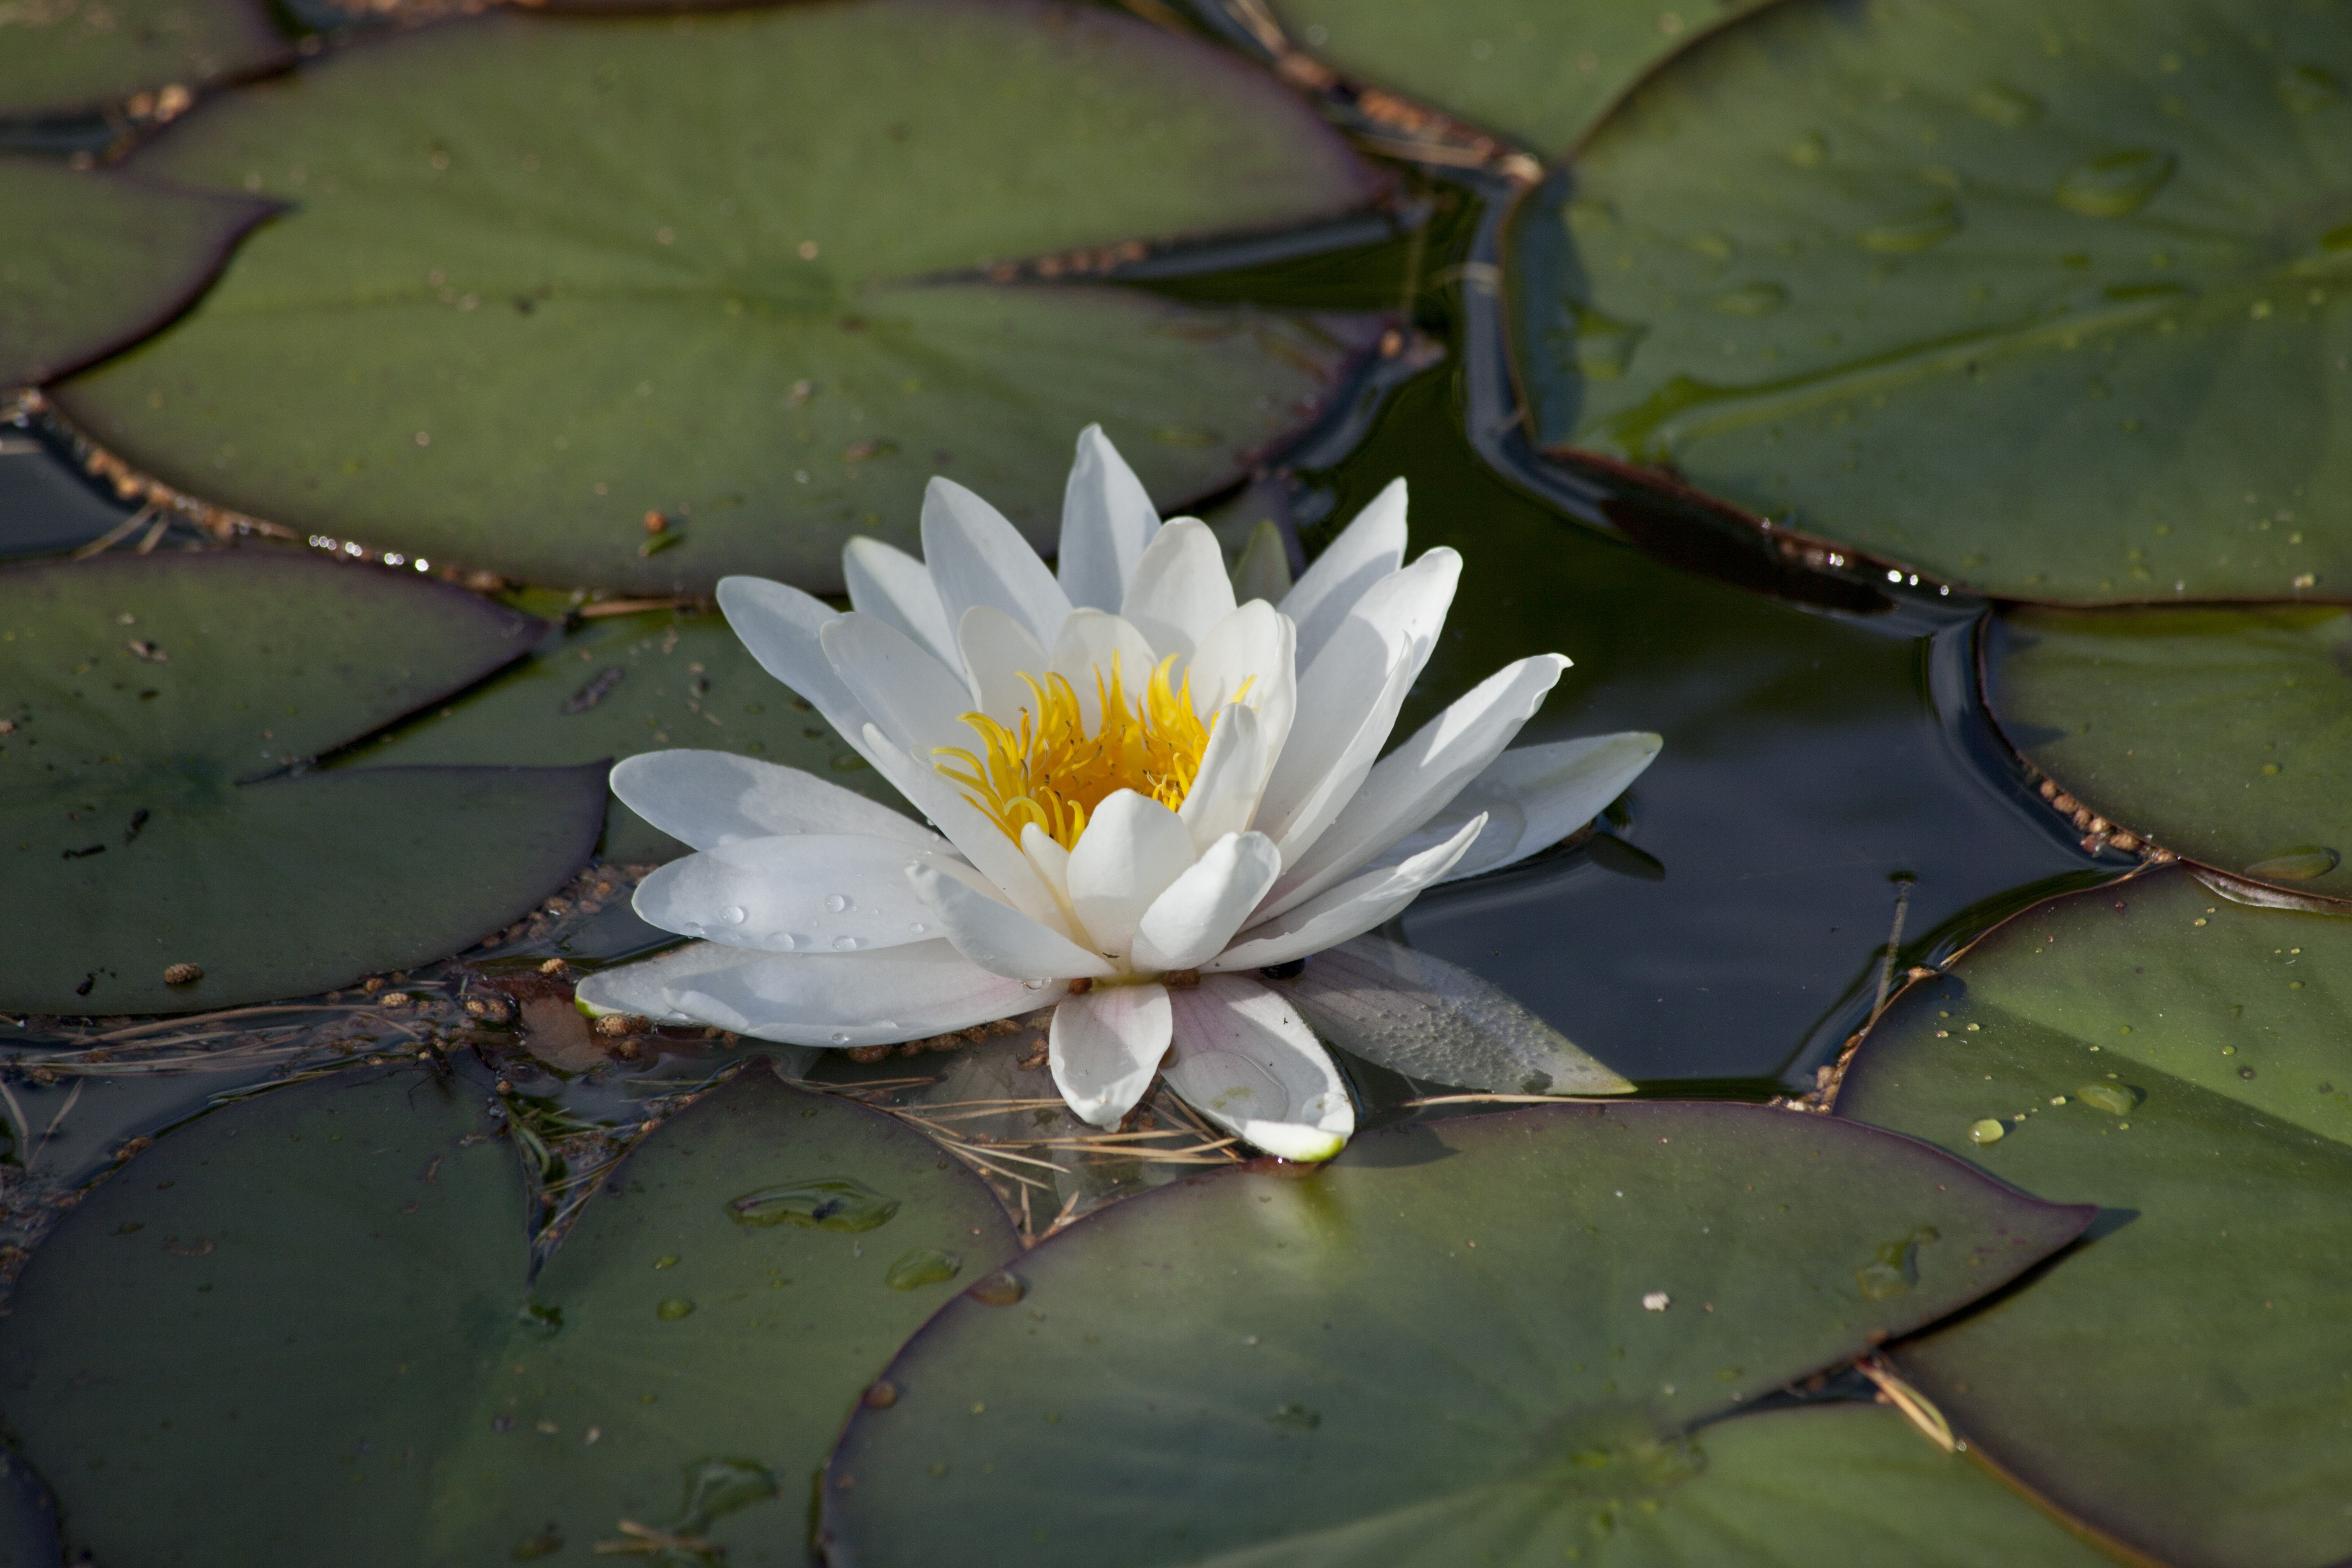
nature, cactus, plant, leaf, flower, petal, pond, green, botany, flora, fauna, waterlily, macro photography, water plant, flowering plant, nymphaea alba, plant stem, land plant, hedgehog cactus, water lily leaves